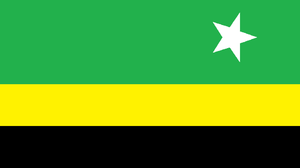
Cet article présente une liste des principales villes d'Équateur jusqu'en 2012.
Cascales est un canton d'Équateur situé dans la province de Sucumbíos.